South Hill, Minot

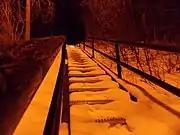
First Street Stairs connecting South Hill with Downtown Minot

South Hill is located south of The Valley. The neighborhood is bound by the Souris River Valley to the north and the city limits on the east, south and west. The major streets through South Hill include, South Broadway, 16th St SW, 20th Ave SW, 37th Ave SW, and the Bypass, which carries US 52, US 2 and US 83 around Minot. All the streets in Minot are gridded, based on the intersection of Central Avenue and Main Street downtown. All of the roads in South Hill are roughly south of Burdick Expressway and Valley Street. Main Street in South Hill divides streets east and west.